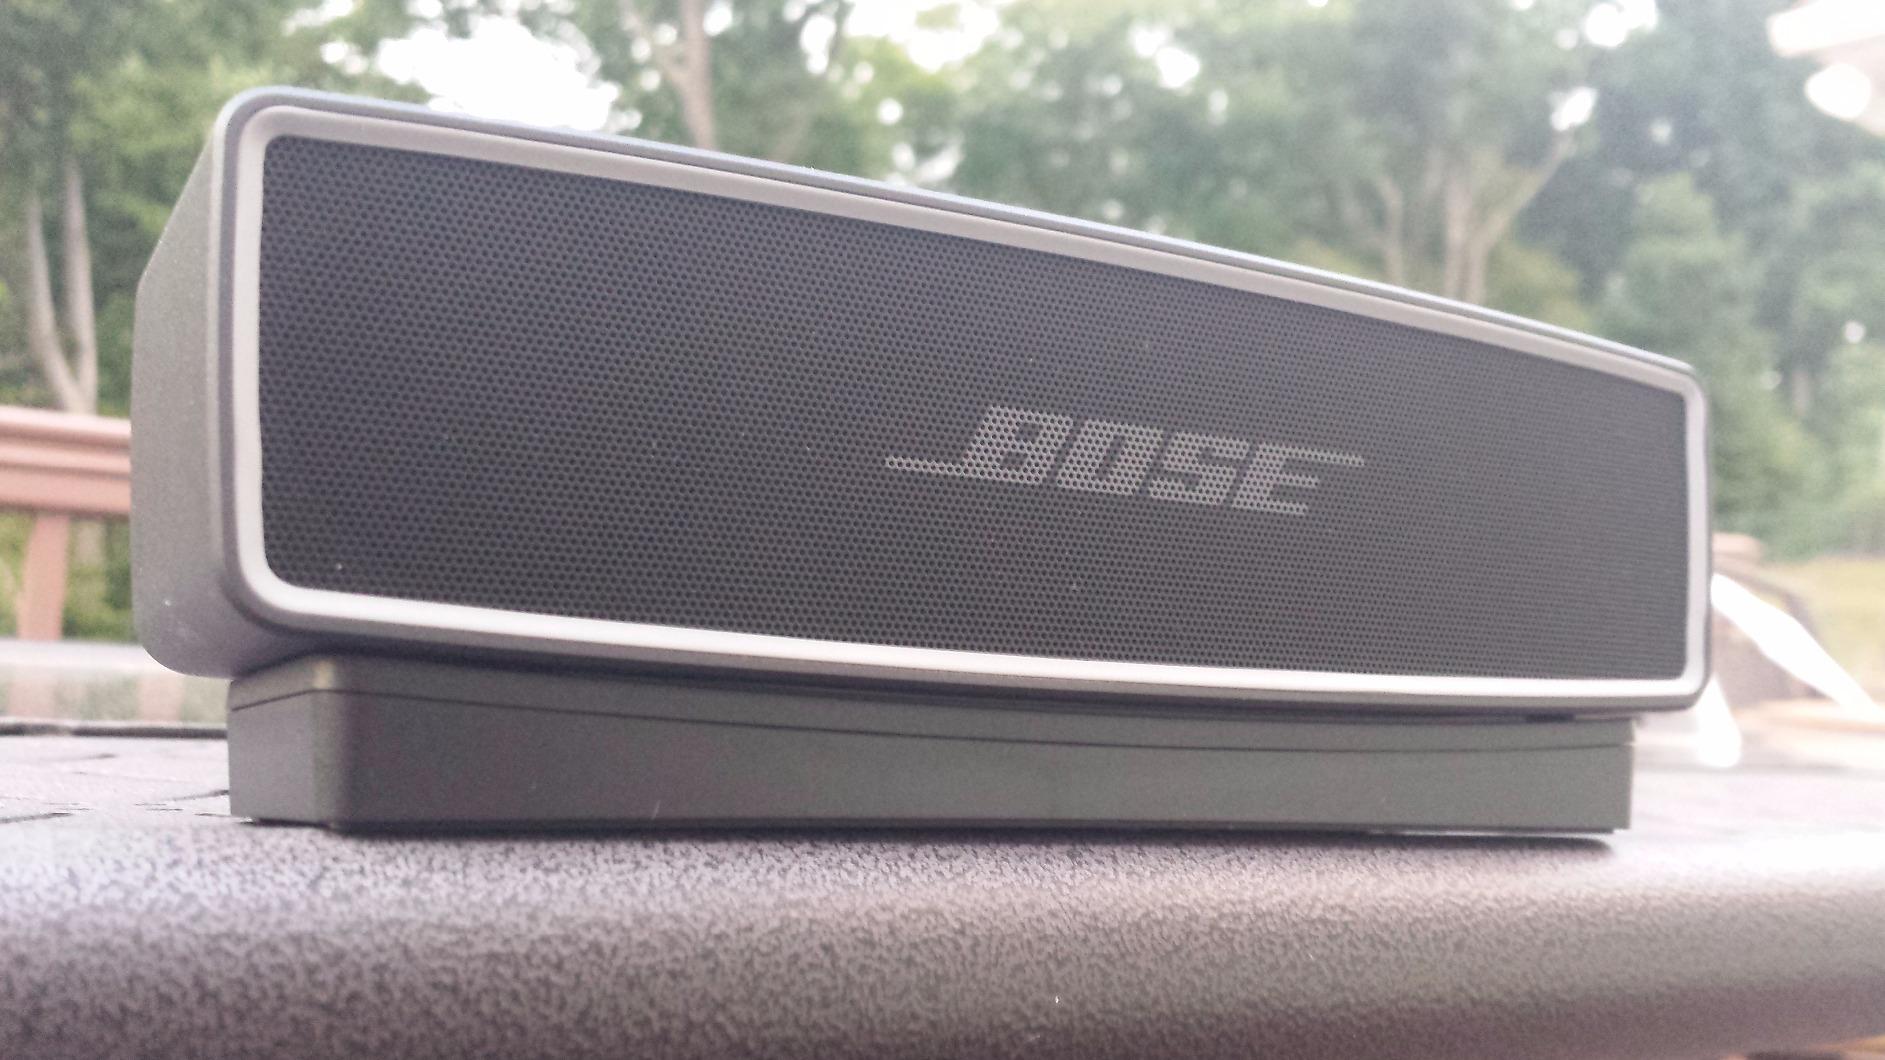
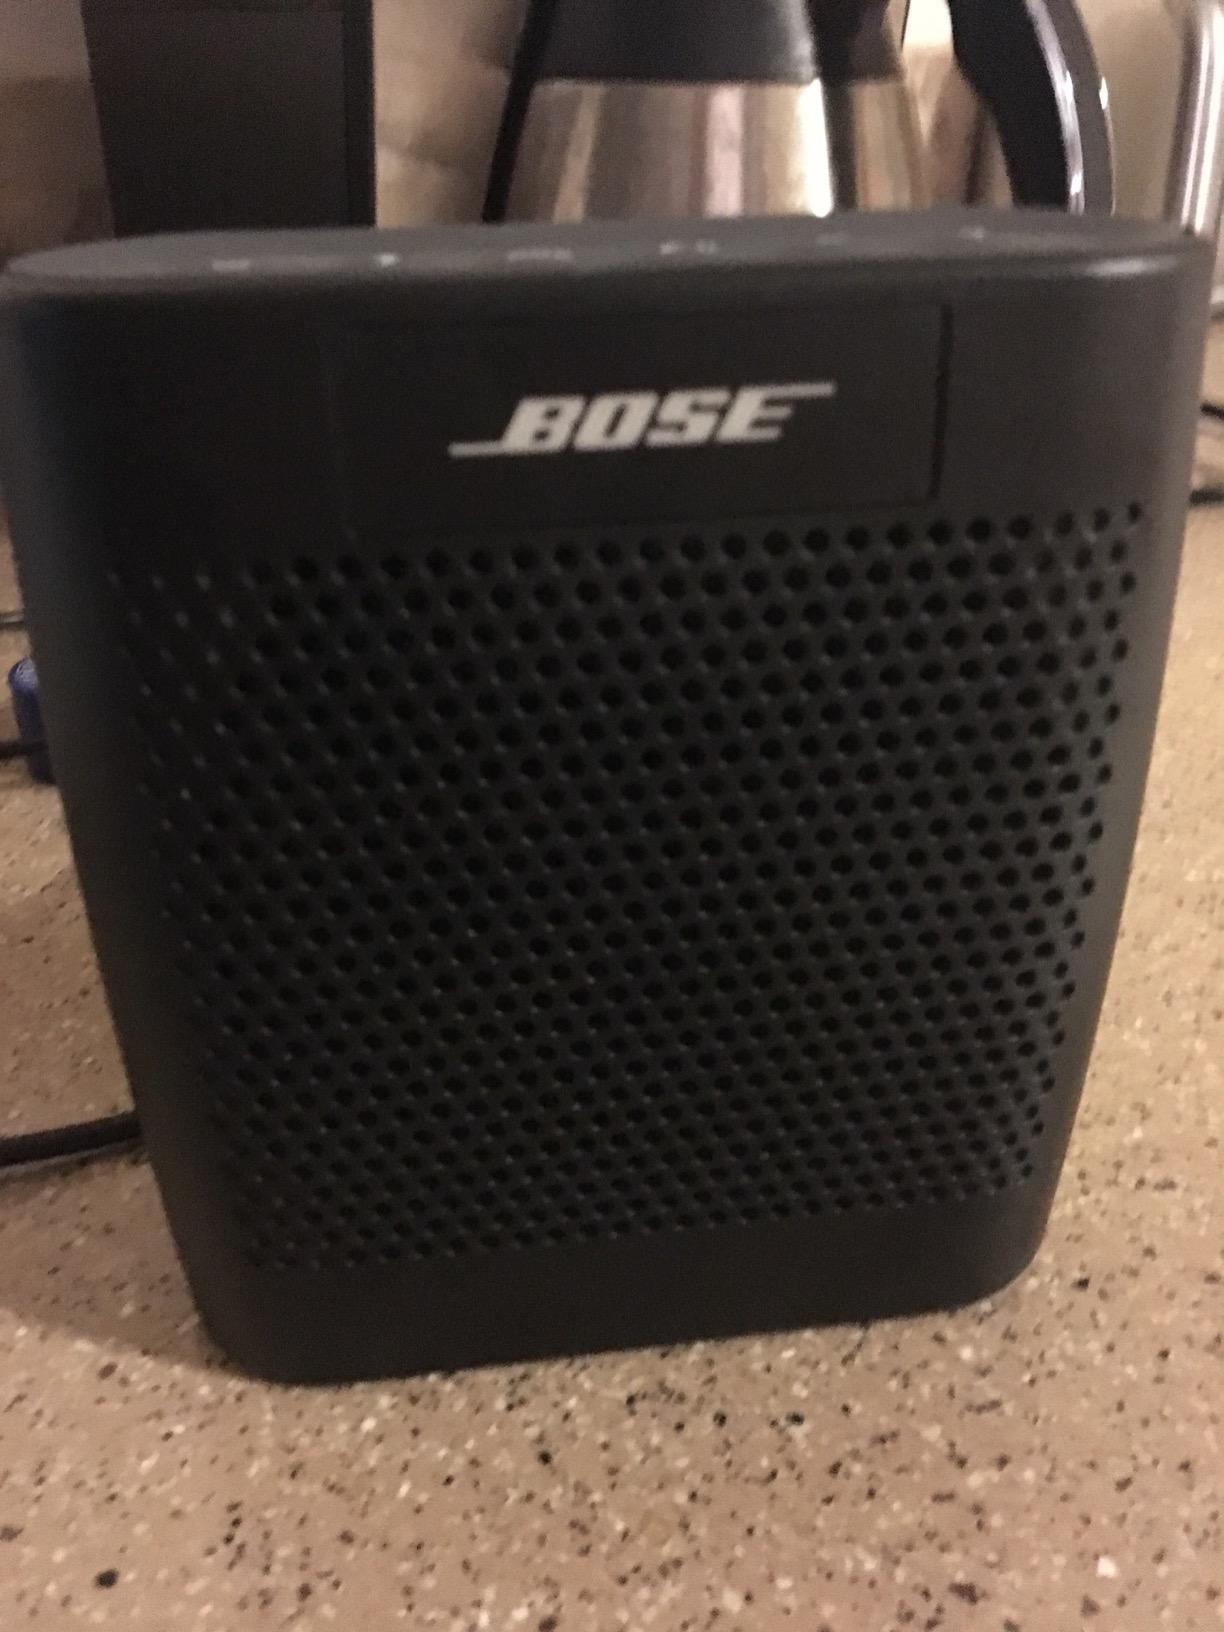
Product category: speaker
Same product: no